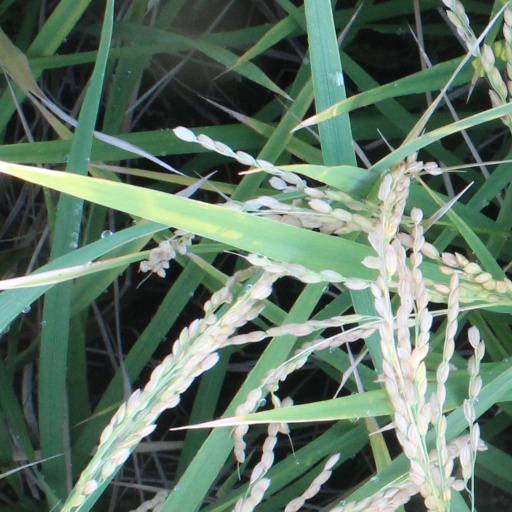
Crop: rice